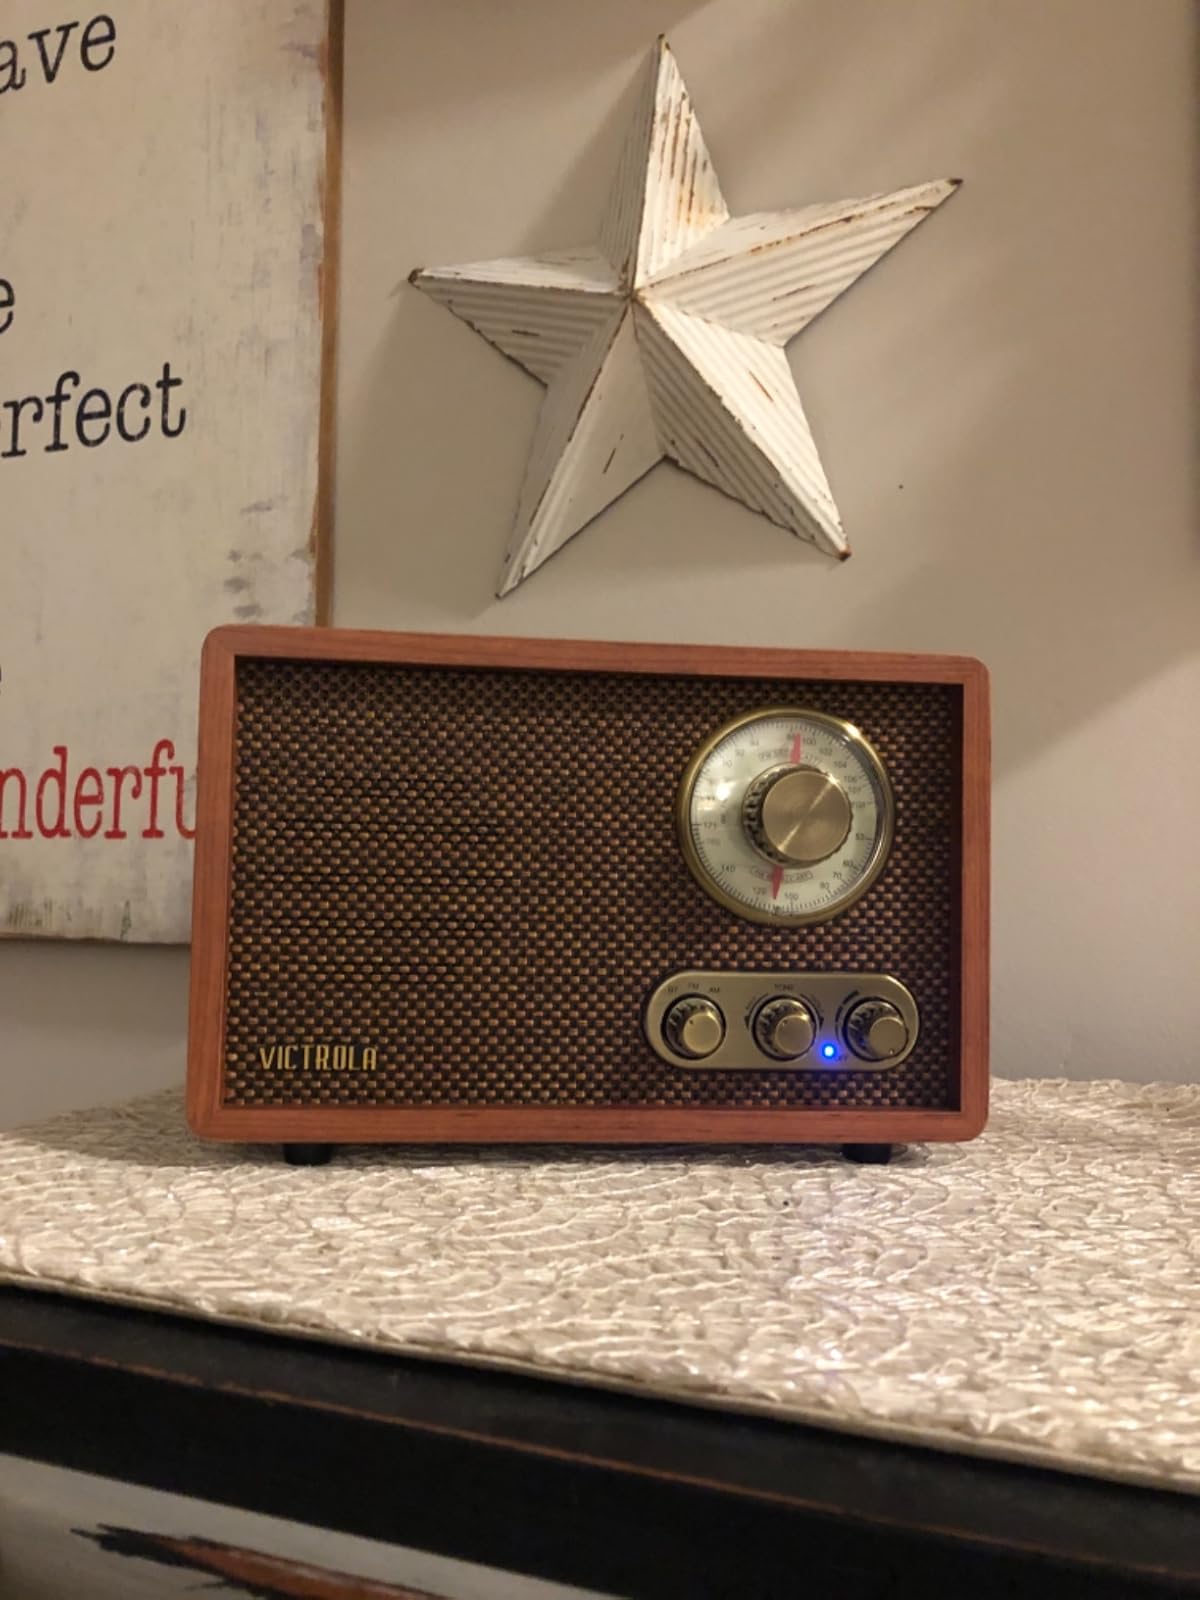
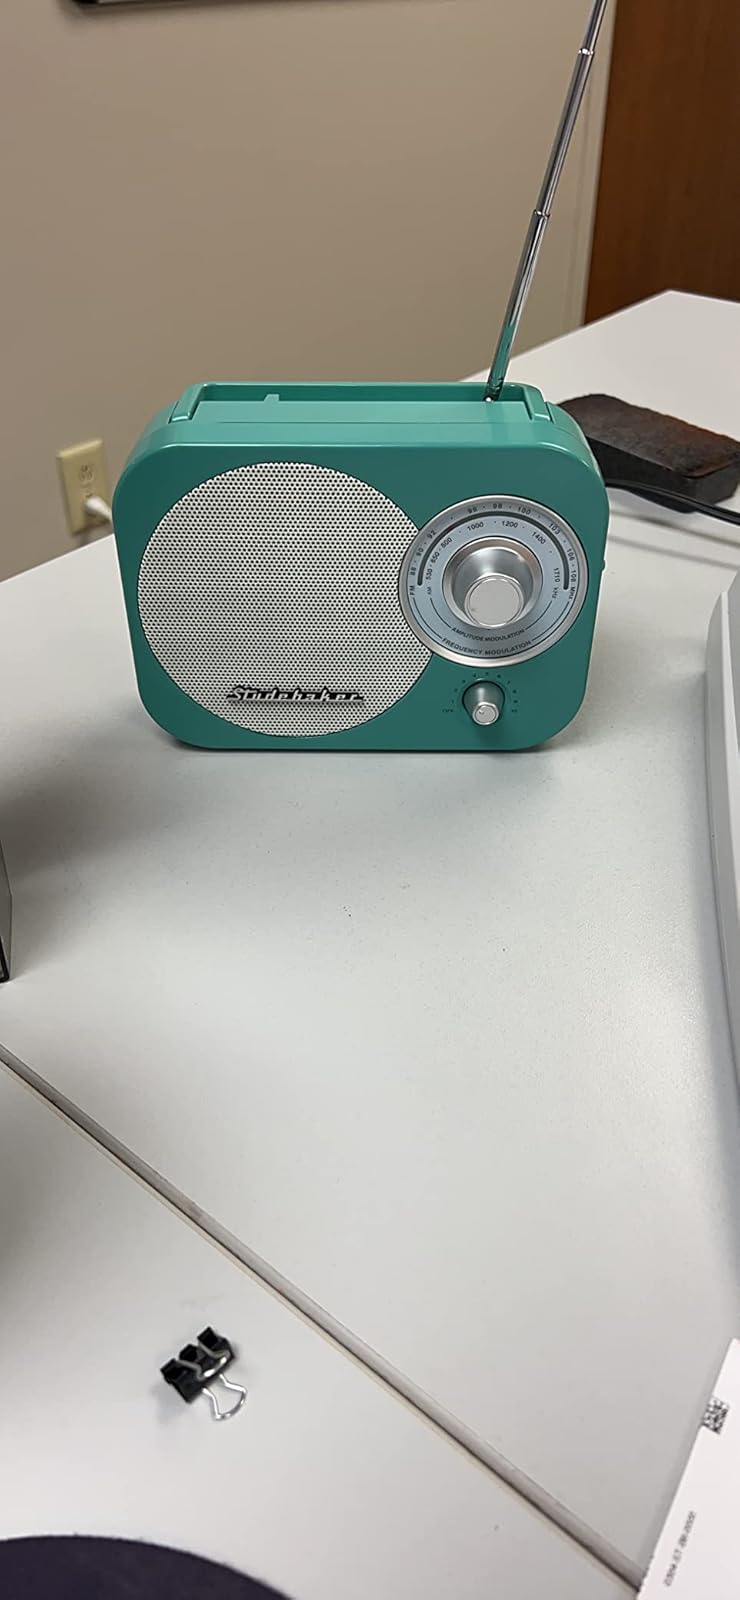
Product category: radio
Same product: no